Backpacking (hiking)

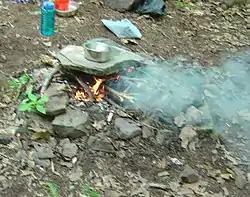
Cooking in the outdoors using a heated stone

Backpacking is energy-intensive: long-distance hikers require up to 4,500 calories of food energy per day. This is the equivalent of of food.